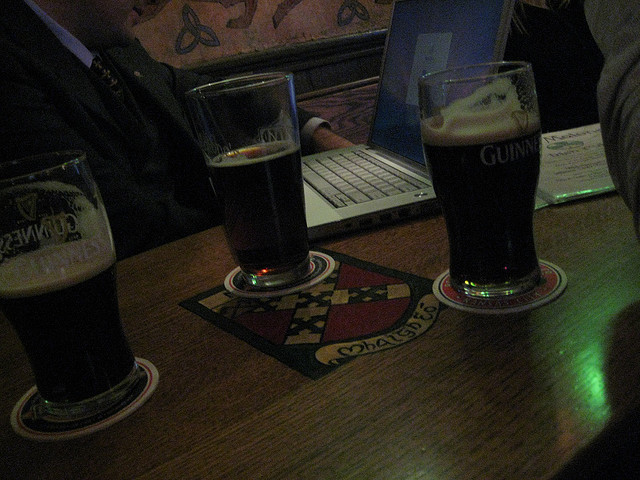
user: Given an image and a question. Answer the question in a short answer. Question: What kind of beer is this? Short Answer:
assistant: budweiser